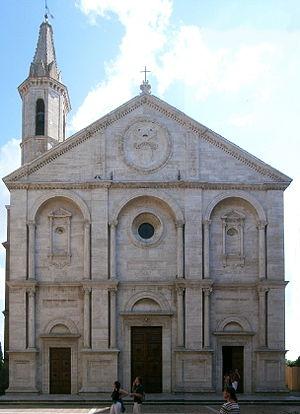
La liste suivante recense les cathédrales en Italie.
Le Dôme de Pienza est l'édifice religieux le plus important de Pienza, en province de Sienne, appartenant au diocèse de Montepulciano-Chiusi-Pienza.